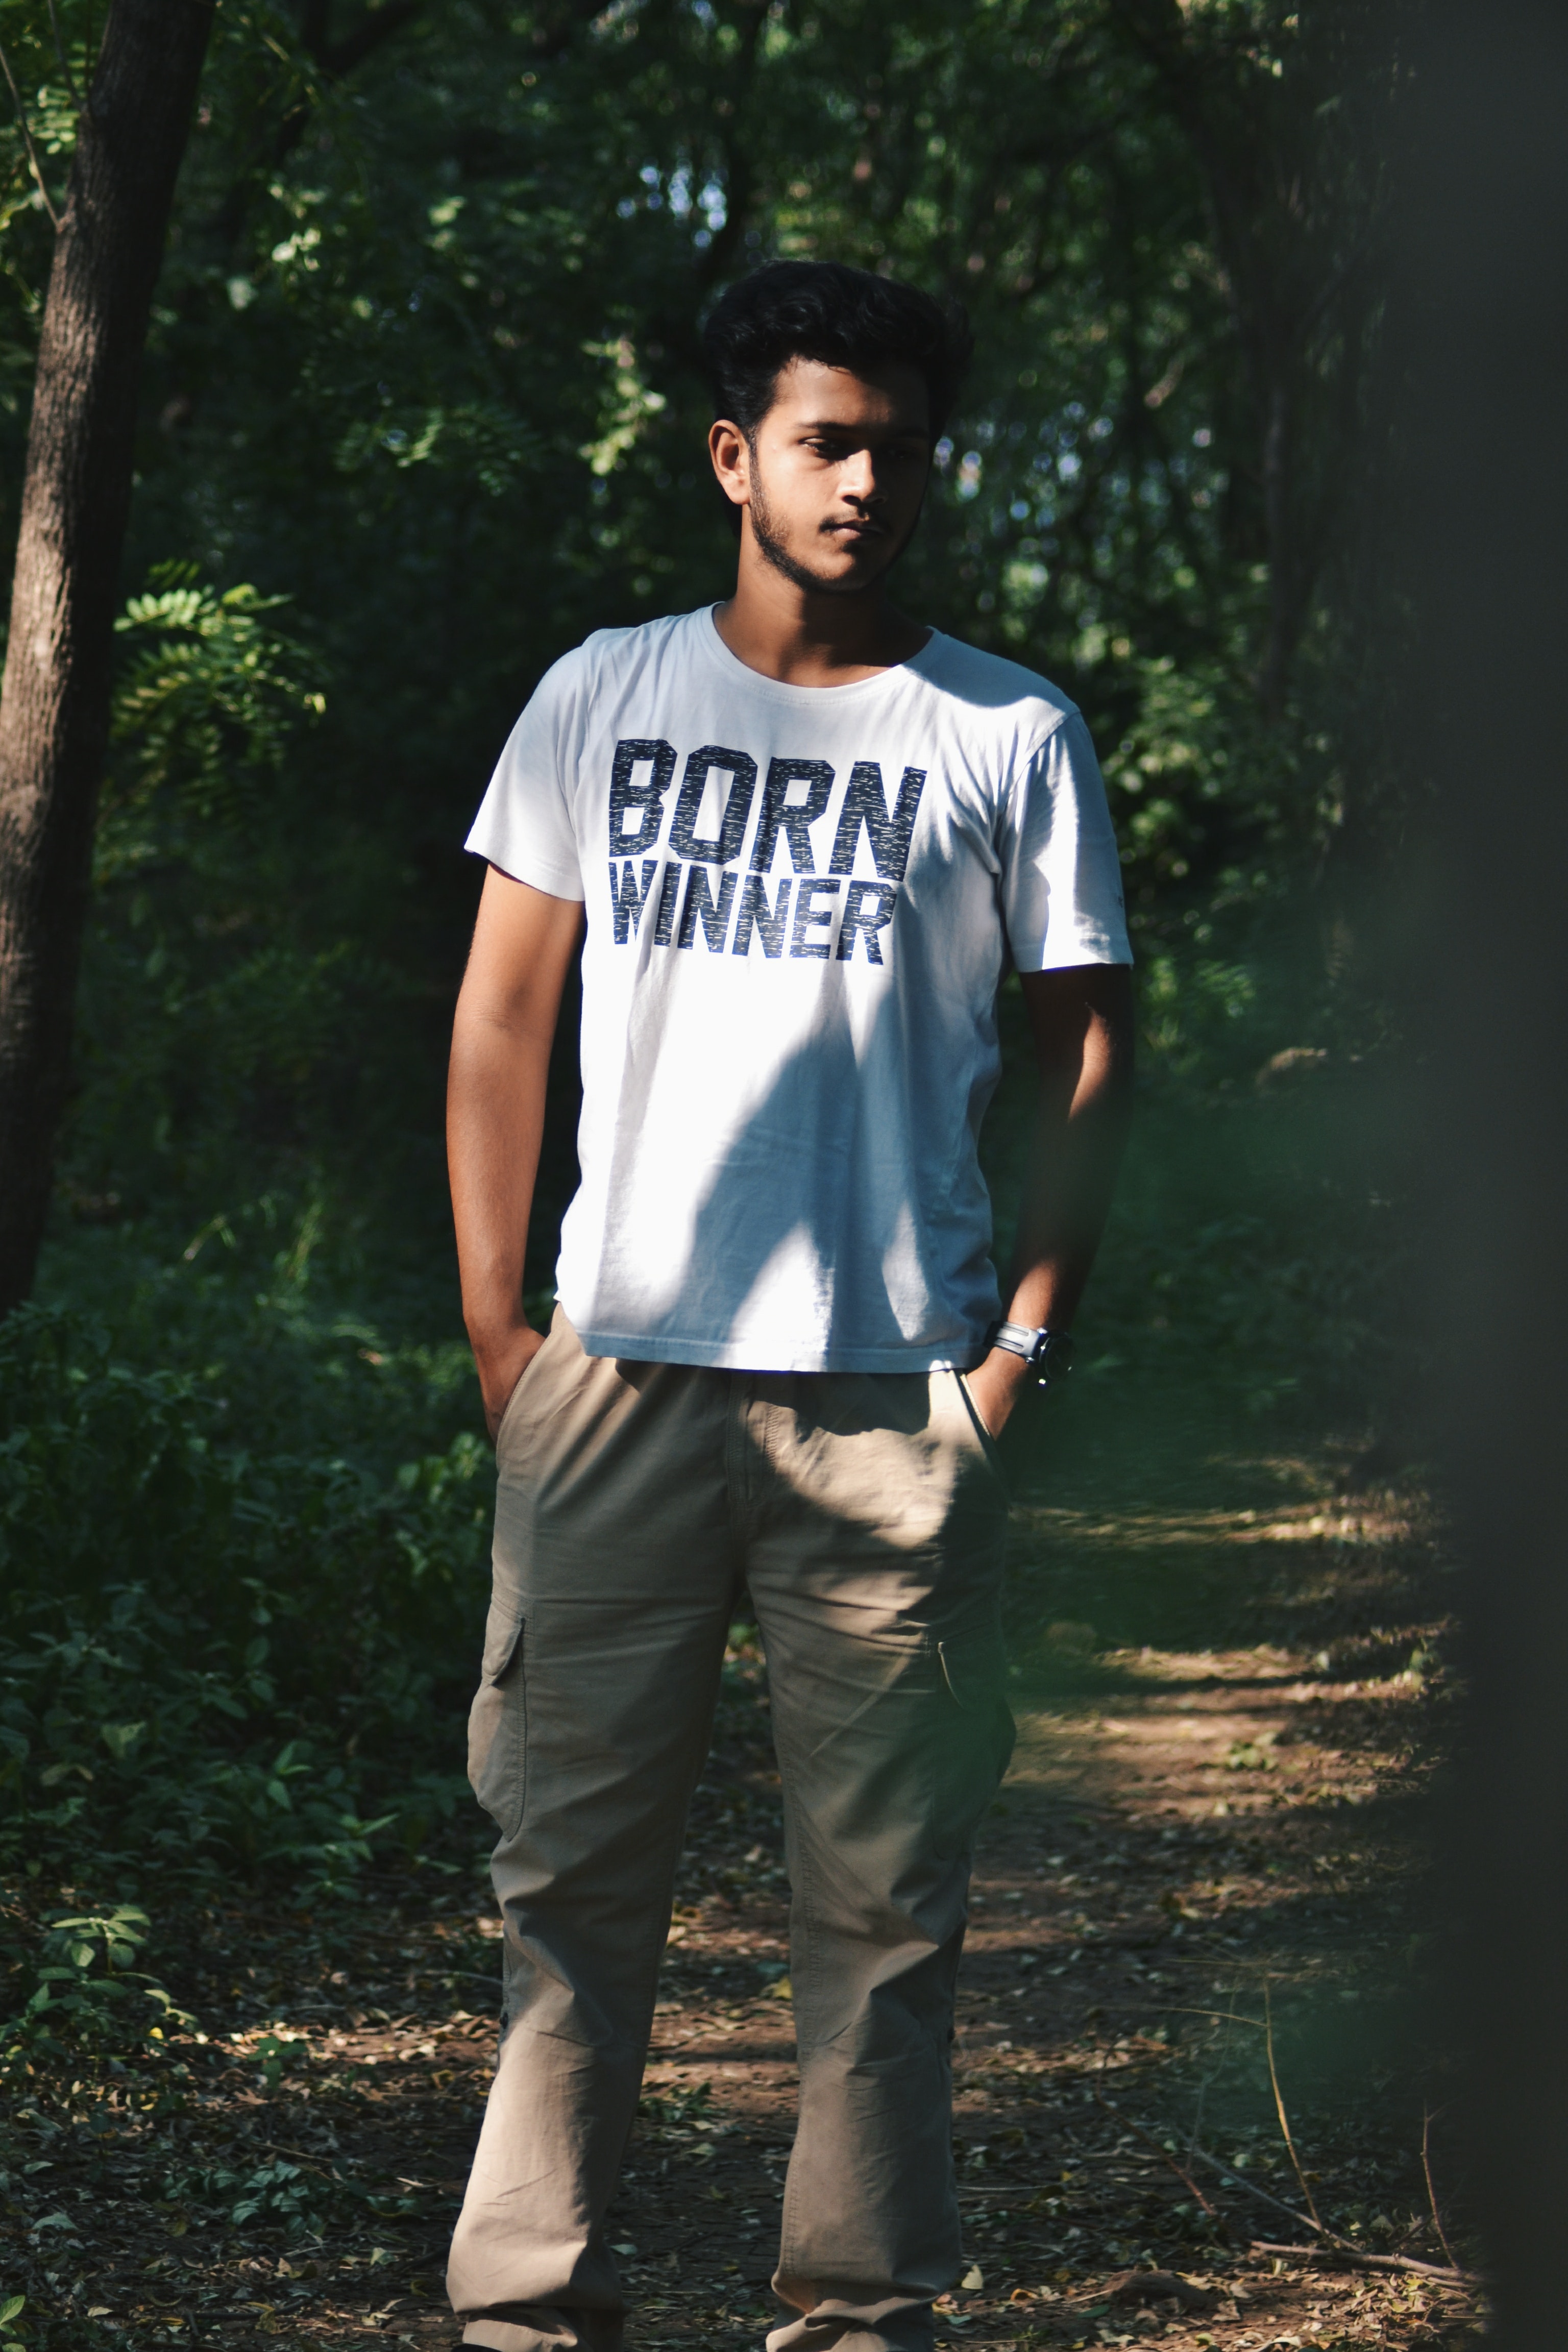
t shirt, cool, standing, tree, jeans, human, photography, forest, denim, plant, sleeve, jungle, style, woodland